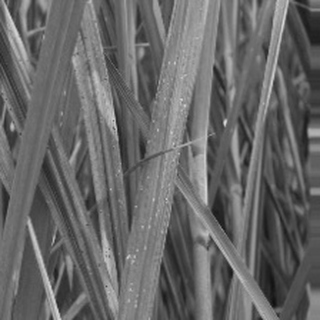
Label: sugarcane_bacterial_blight